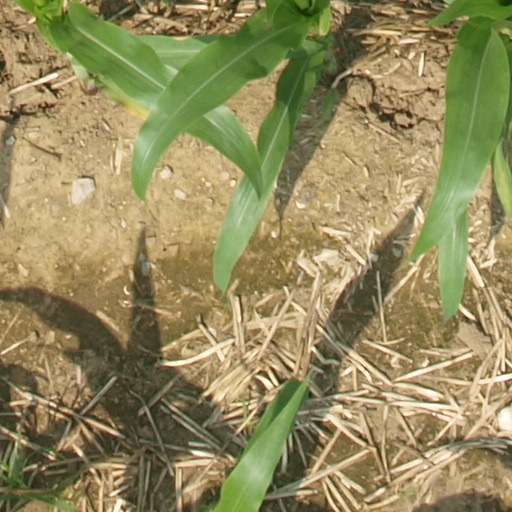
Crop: maize; corn